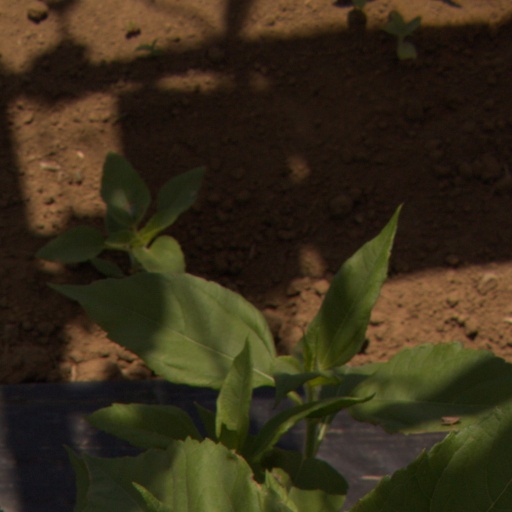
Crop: Jerusalem artichoke